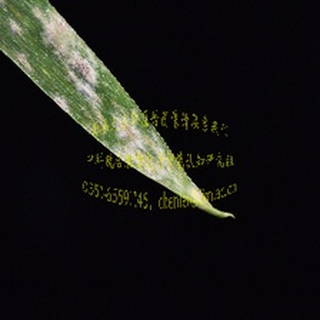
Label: wheat_mildew